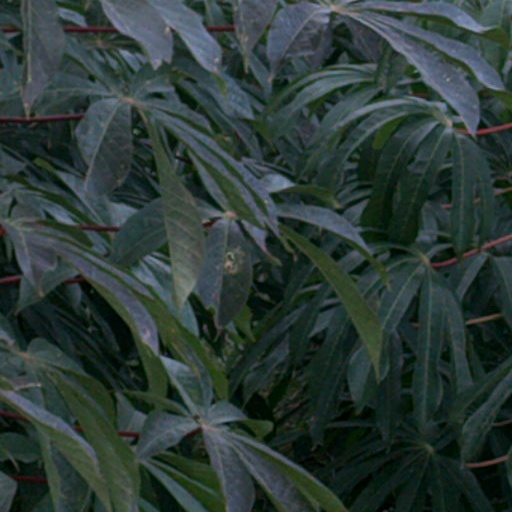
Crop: cassava